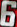
Number: 6